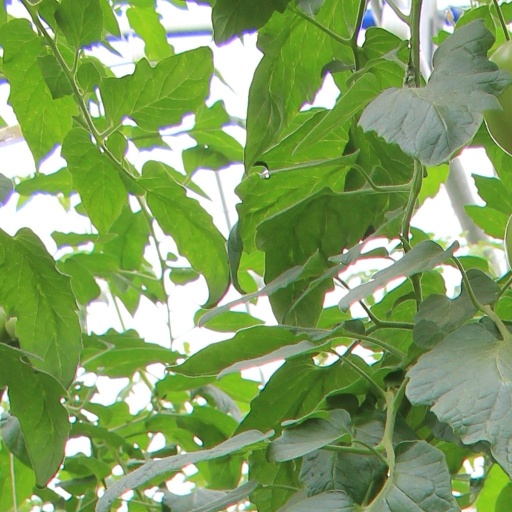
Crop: tomato